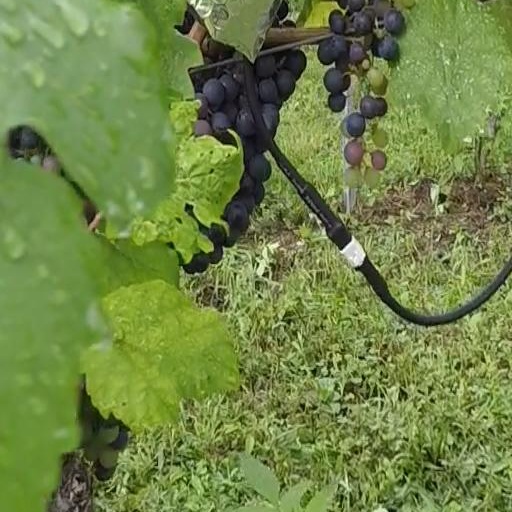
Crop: grape